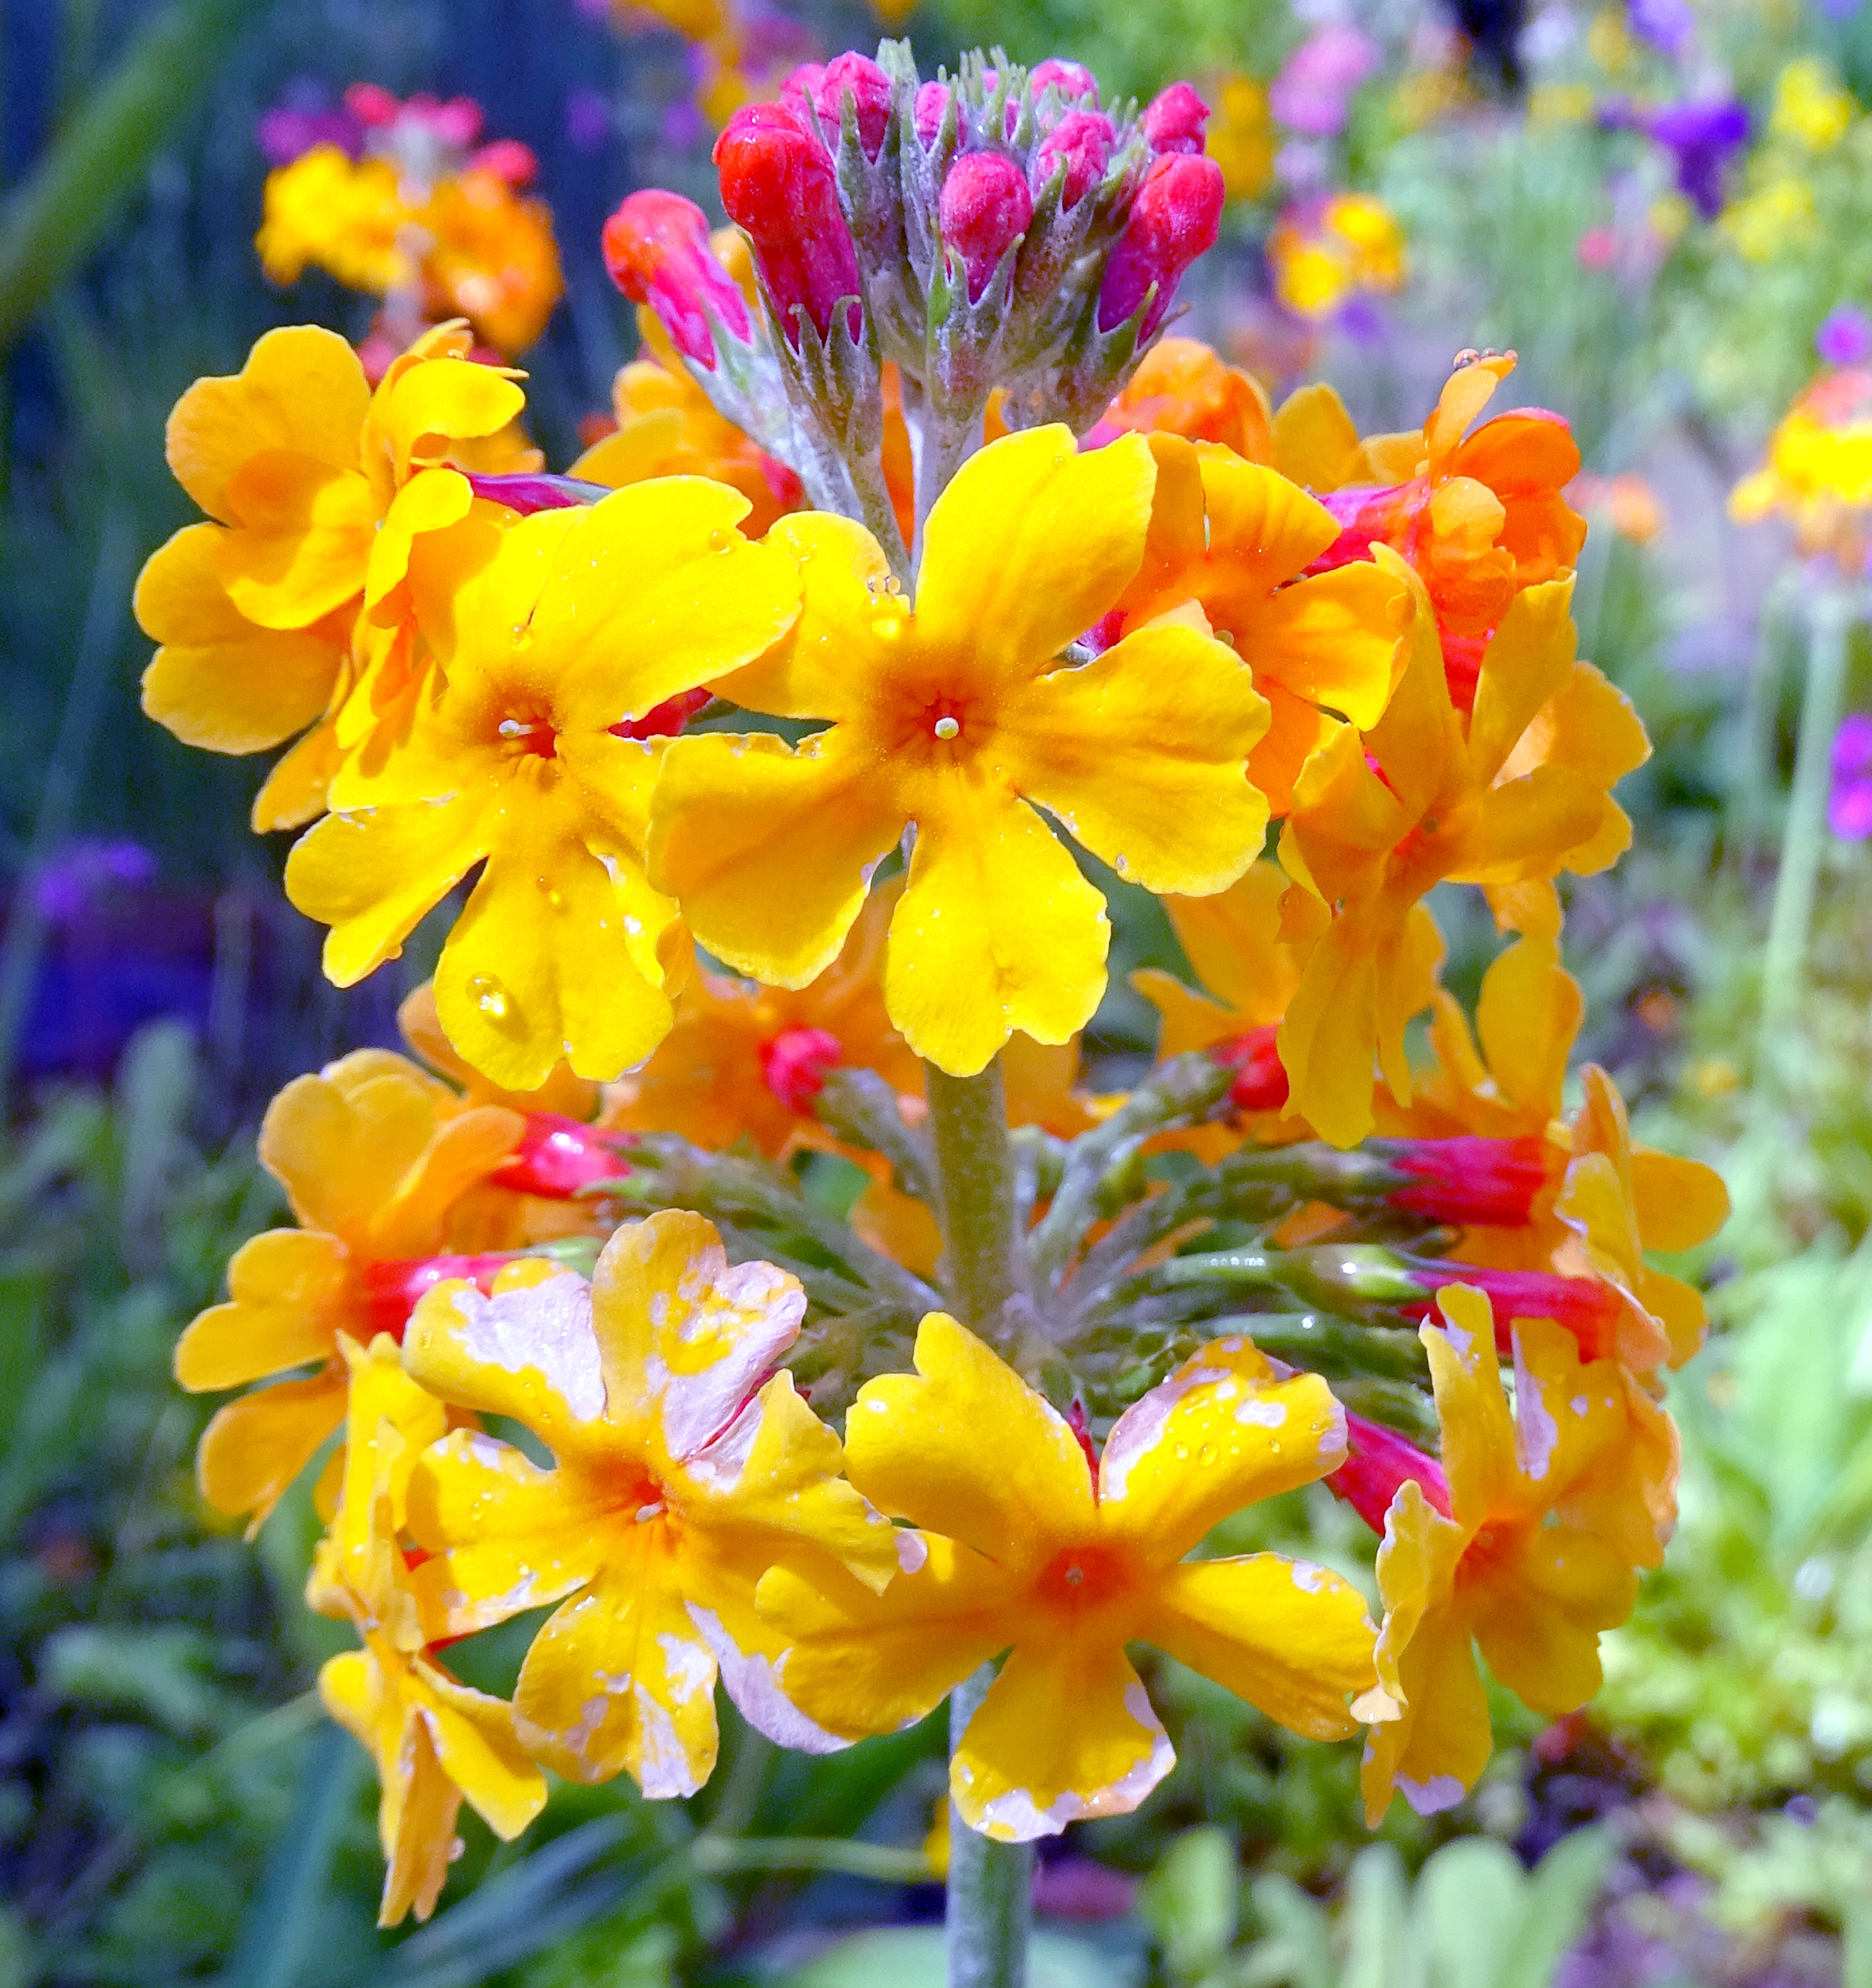
flower, plant, petal, botany, wildflower, Colorfulness, spring, caesalpinia, Pedicel, herbaceous plant, plant stem, annual plant, broomrape, Broomrape family, Forb, castilleja, alstroemeriaceae